Corniche Beirut

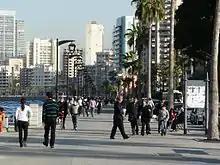
The Corniche Beirut

The Corniche Beirut is a seaside promenade in the Central District of Beirut, Lebanon. Lined with palm trees, the waterfront esplanade has views of the Mediterranean Sea and the summits of Mount Lebanon to the east. Corniche Beirut has its foundation in the Avenue des Français, which was built during the period of the Mandate for Syria and the Lebanon along the seafront that extended from the old town.